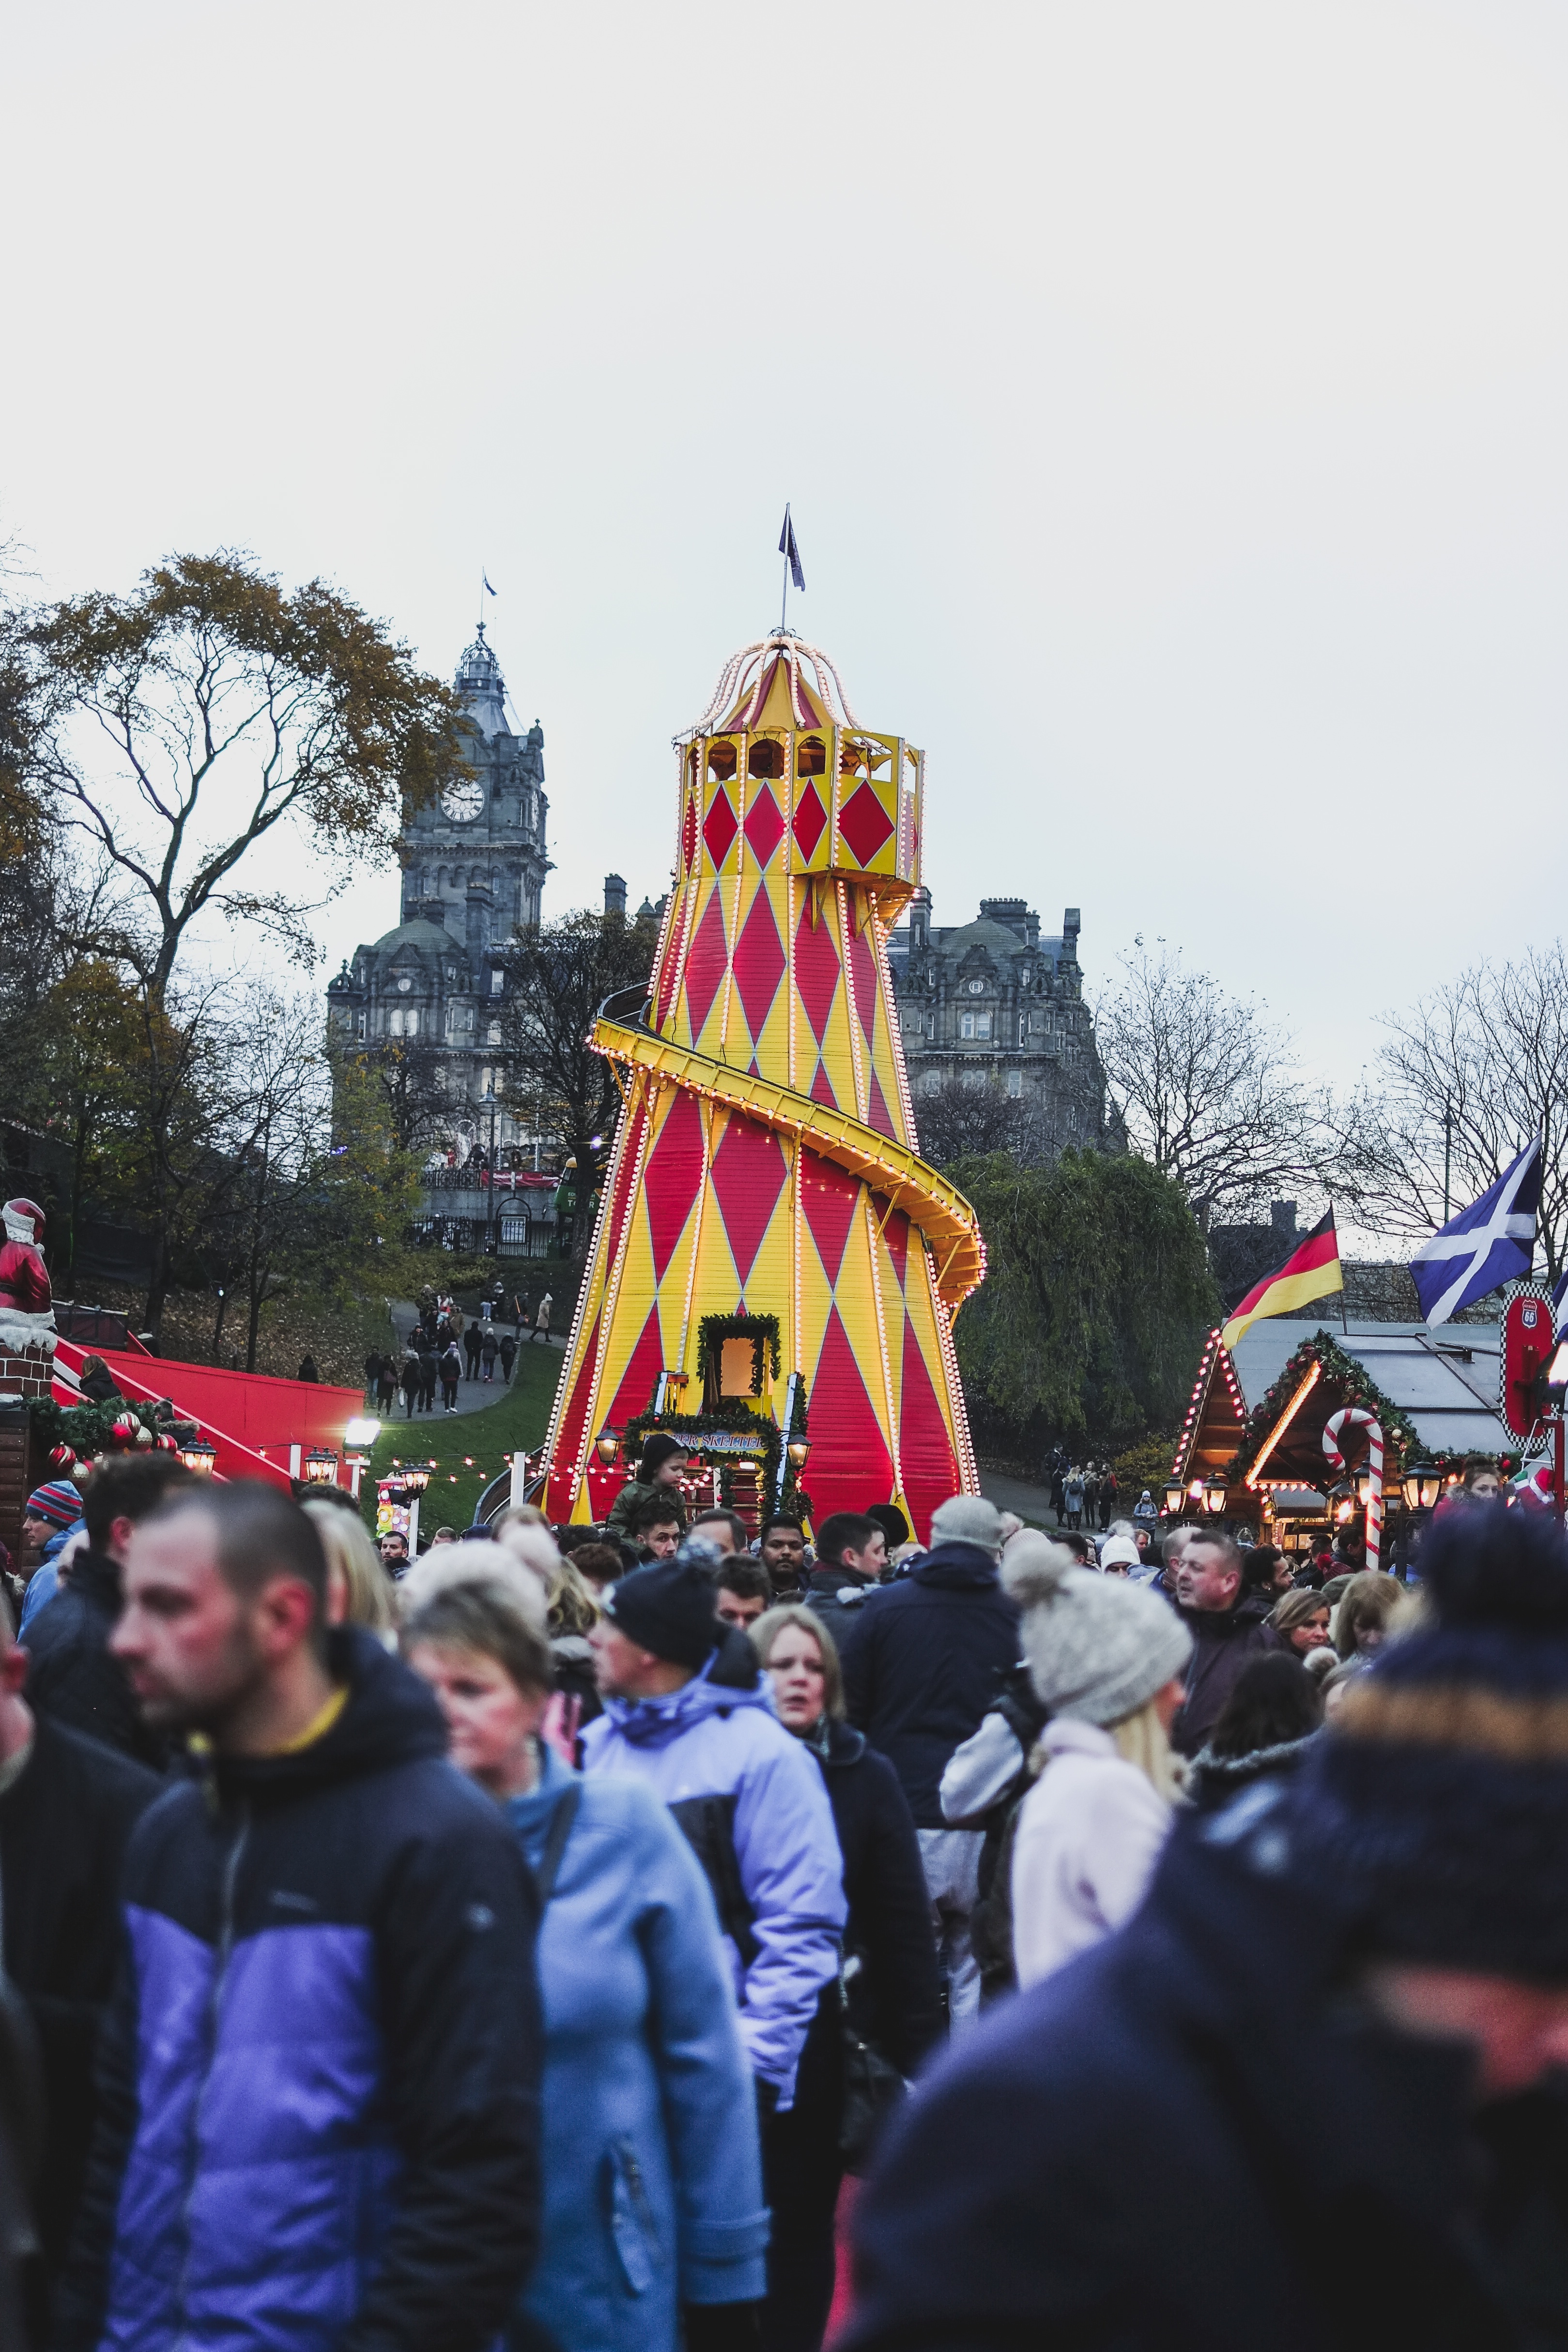
crowd, festival, event, tradition, demonstration